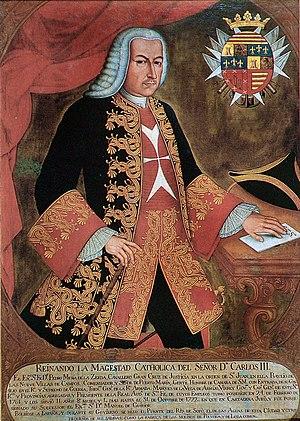
Le vice-roi de Nouvelle-Grenade est la personne chargée d'administrer, au nom du roi d'Espagne, la Nouvelle-Grenade, correspondant approximativement aux actuels États de Colombie, du Panamá, de l'Équateur et du Venezuela. Le Venezuela est séparé de la vice-royauté en 1777 à la suite de la création de la Capitainerie générale du Venezuela.
Pedro Messía Corea de la Cerda, second marquis de Vega de Armijo était un officier de la marine espagnole et un administrateur colonial. De 1761 à 1773, il fut vice-roi de la Nouvelle-Grenade.